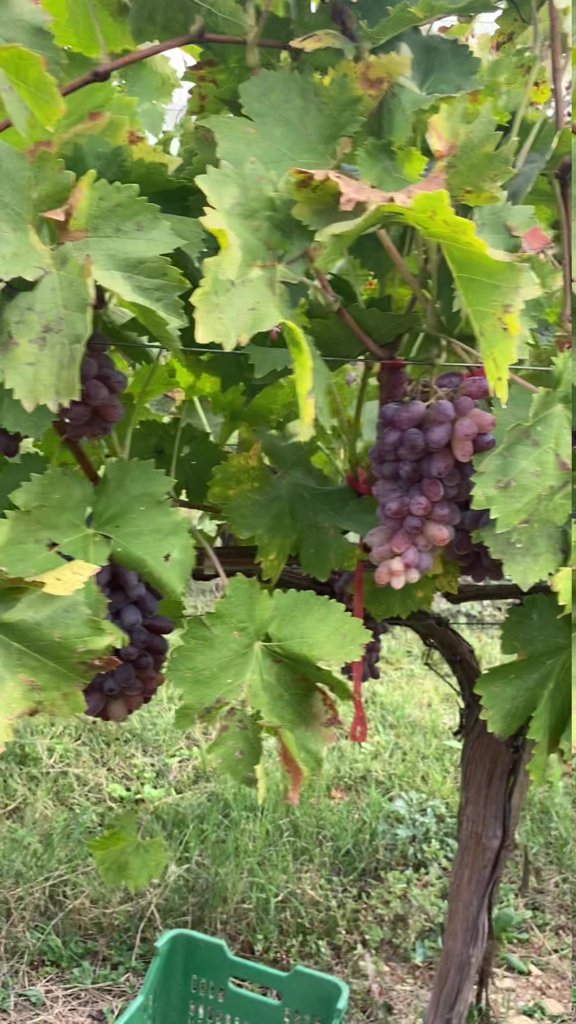
Berries visible: 95
Grape clusters: 4